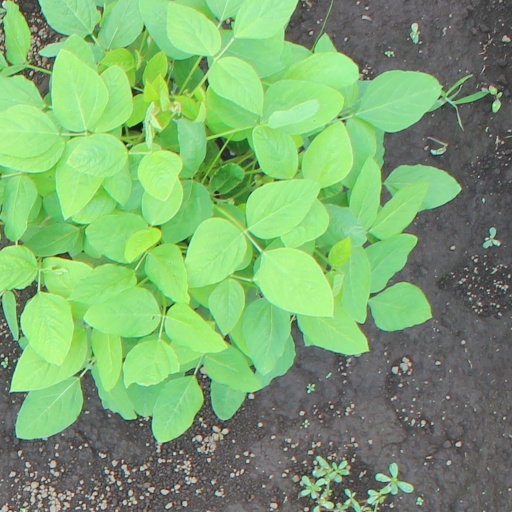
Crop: soybean